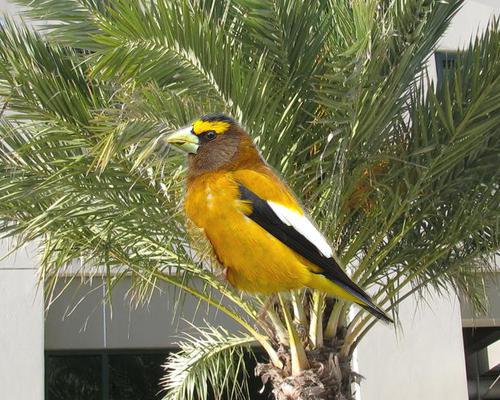
Bird species: Evening_Grosbeak
Bird type: landbird
Background: land